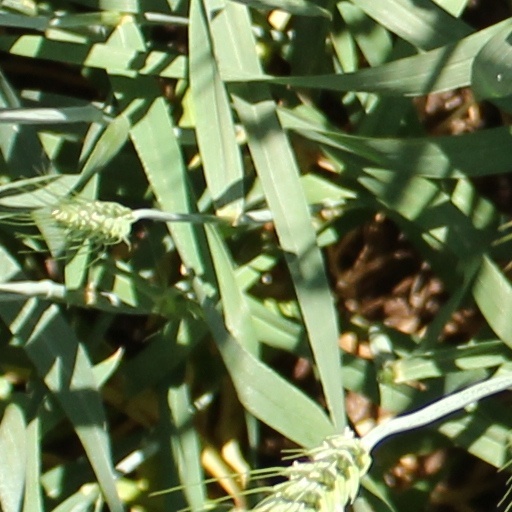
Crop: wheat